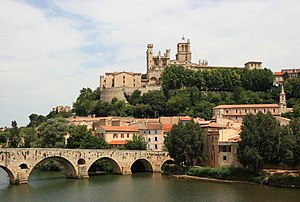
Béziers
St. Nazaire domkirke i Béziers
Béziers er en by i Hérault, i Sydfrankrig.